Arles

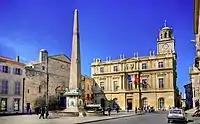
Place de la République and the Hôtel de Ville

Arles remained economically important for many years as a major port on the Rhône. The Hôtel de Ville was completed in 1676.